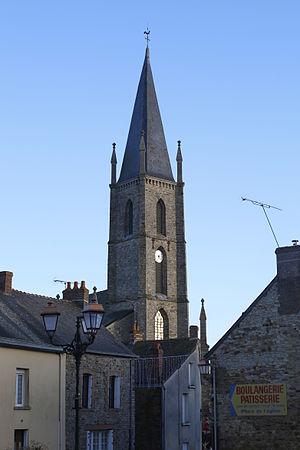
Église Notre-Dame-de-l'Assomption de Teillay. Brezhoneg: Iliz Tilheg.